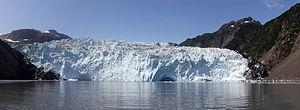
Le glacier Aialik dans le Parc National des Fiords de Kenai, en Alaska. Le glacier fait à peu près 1,3 km de large et s'élève à plus de 70m au dessus du niveau de la mer. Español: El glaciar Aialik en el Parque Nacional de los Fiordos de Kenai, en Alaska. El glaciar tiene más o menos 1,3 km de ancho y más de 70 m de altura sobre el nivel del mar. This &#32
Le parc national des Kenai Fjords est un parc national américain situé dans le Sud de l'État de l'Alaska. Il comprend quelque 40 glaciers, 23 espèces de mammifères marins, 20 espèces d’oiseaux marins. Il offre de somptueux paysages de baies, de fjords et d'îlots rocheux où l'on peut observer des pingouins, des macareux, des cormorans, des phoques, des otaries de Steller, des baleines grises et à bosse, des orques, des marsouins de Dall et des loutres de mer.
Le glacier Aialik est un glacier côtier d'Alaska aux États-Unis situé dans le borough de la péninsule de Kenai, dans les montagnes Chugach. Il part du champ de glace Harding et se termine dans la baie Aialik, à 27 km au sud-ouest de Seward.
Il y a environ 664 glaciers dans l'État de l'Alaska aux États-Unis. Cette liste incomplète en présente quelques-uns par ordre alphabétique.